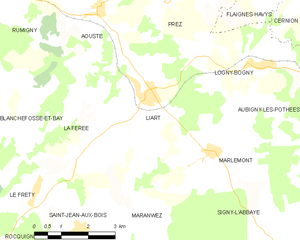
Carte des communes françaises: Liart